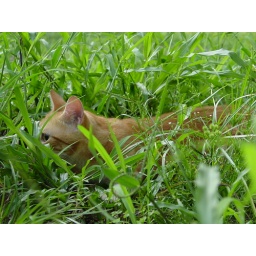
cat in the grass